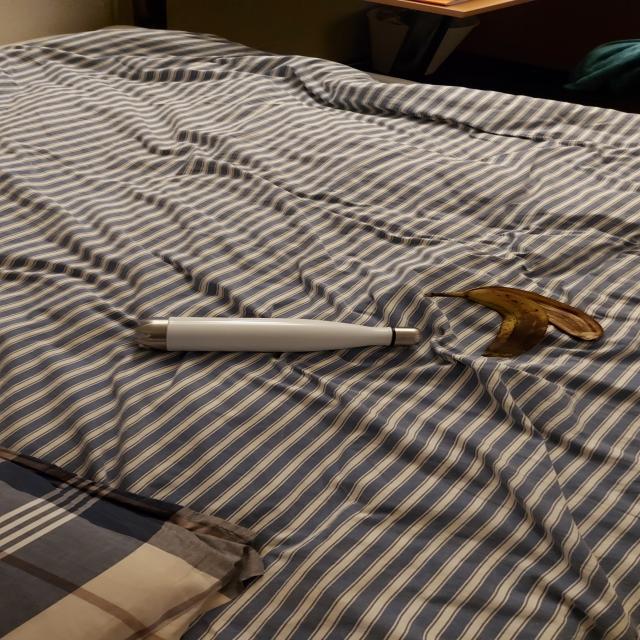
Label: bananas